Question: Where do school busses take students?
Tambaya: Ina motar bas din makaranta zata kai dalibai?
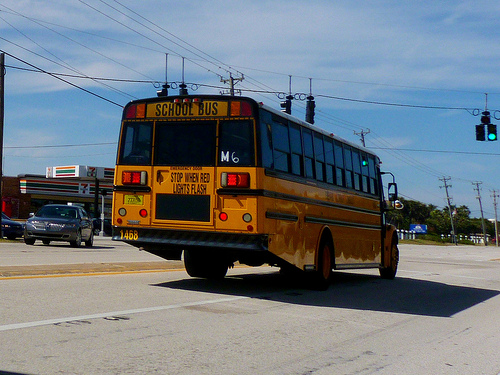
Answer: School.
Amsa: Makaranta.